Bus Simulator 16

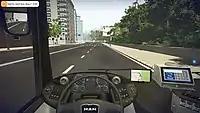
An in-game screenshot from the cockpit camera of a MAN Lion's City.

"Bus Simulator 16" has licensed the vehicles of MAN. In addition to the buses of the German bus maker, the game features a total of six buses that allow players to drive across five districts. The game also provides a route manager for players to create their own bus lines. A multiplayer mode is available in the game as well.